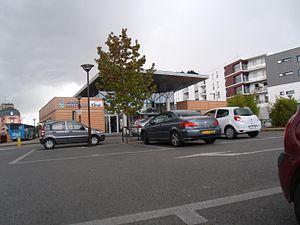
La façade de la gare de Lannion, vue du parking. Au fond à gauche, l'immeuble qui dominait l'ancien passage à niveau